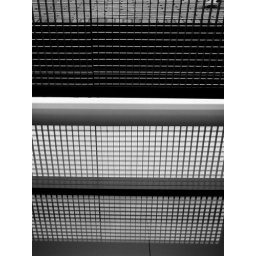
This roster has a double reflection: one on the glass roof (middle) which then reflects in the shop window.